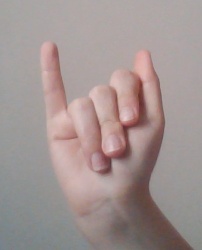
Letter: meem